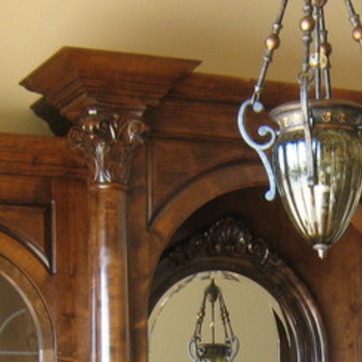
Material: wood